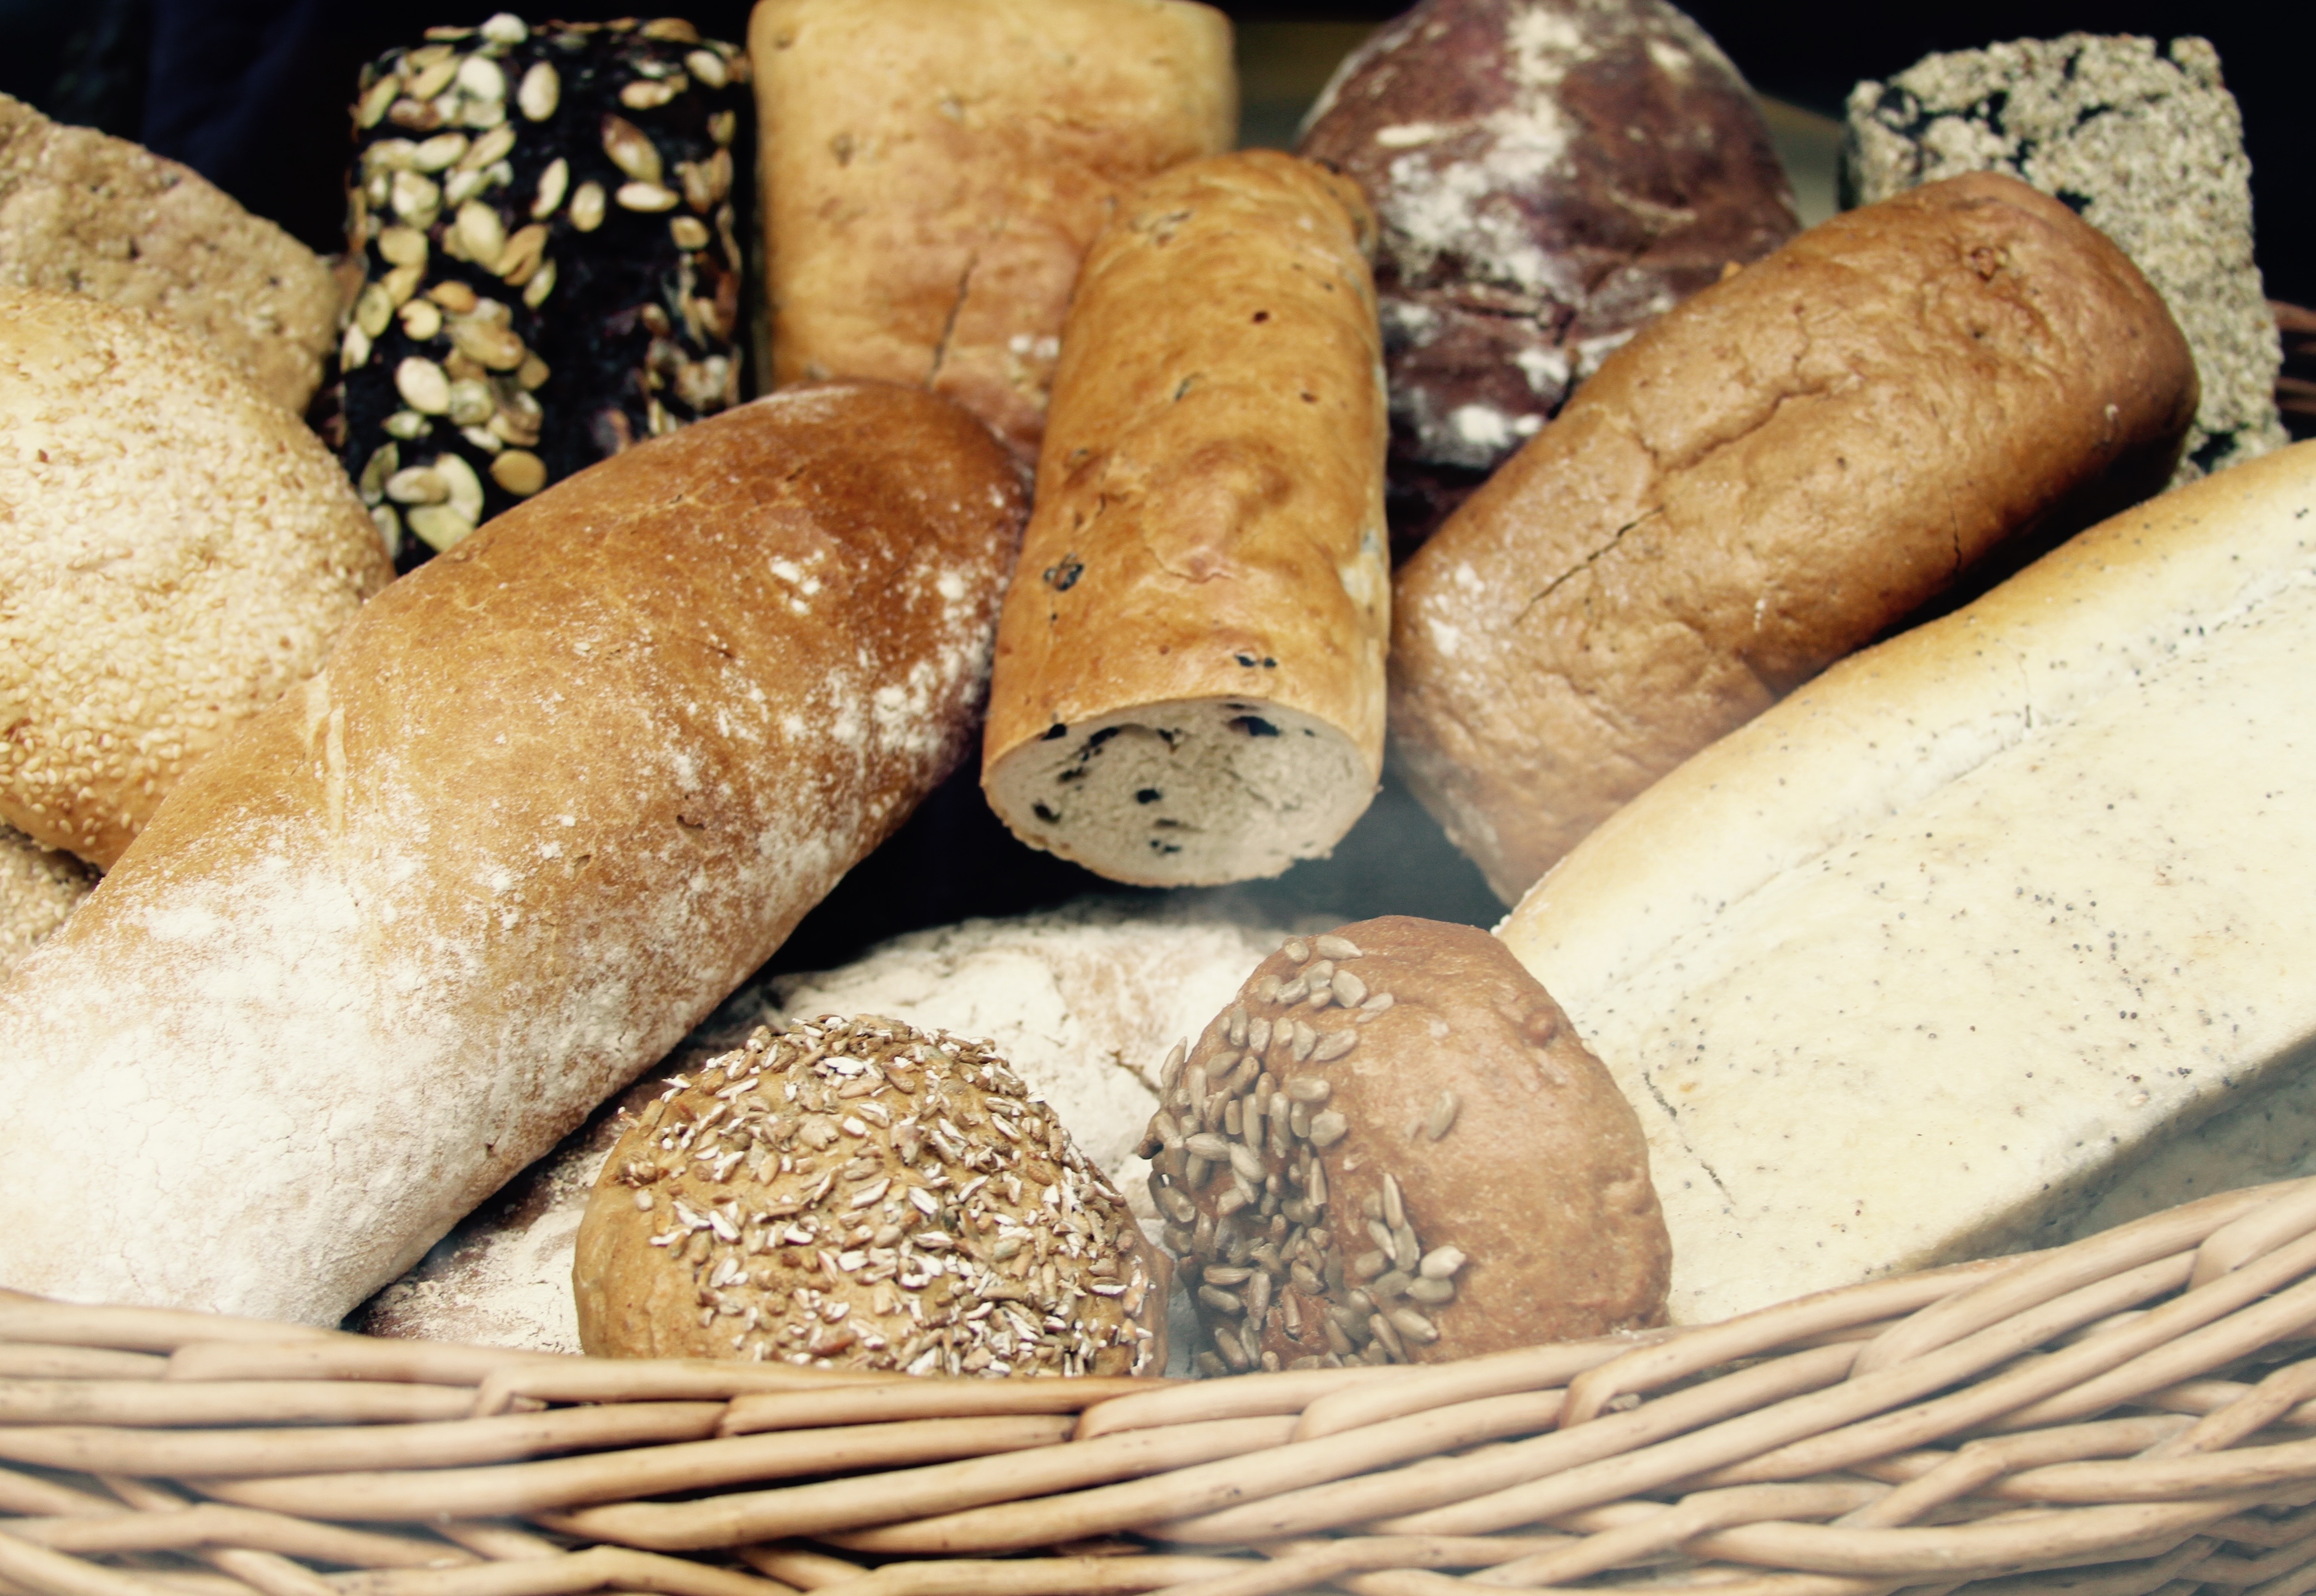
food, baking, bread, bakery, baguette, ciabatta, baked goods, brown bread, rye bread, grass family, whole grain